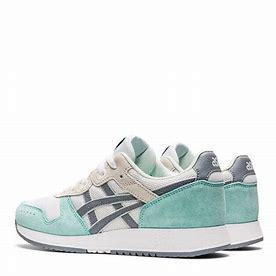
Brand: Asics
Model: Lyte Classic